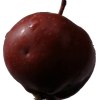
Label: Apple 18